Jusuf Kalla

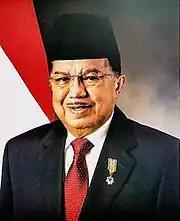
Official portrait, 2016

Kalla has been often mentioned as a possible nominee of the Golkar Party in the 2014 presidential race. In 2009 Kalla ran in the Indonesian presidential election with former Armed Forces Chief of Staff Wiranto as his running mate, finishing third with 12.4% of the vote.